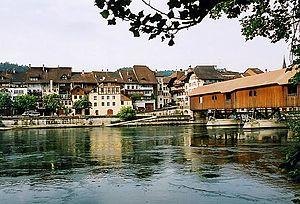
Büren an der Aare est une commune suisse du canton de Berne, située dans l'arrondissement administratif du Seeland.
Les plus beaux Villages de Suisse est une association suisse créée en 2015 pour promouvoir, diffuser et préserver le patrimoine culturel, naturel et rural des villages suisses. L'association est fondée sur le modèle français de l'association Les Plus Beaux Villages de France créée en 1982.
Un pont couvert est un pont construit le plus souvent en bois, mais parfois aussi en maçonnerie. Il comporte un plancher supporté par des longerons ou des traverses, appuyé sur deux poutres triangulées et couvert d'une toiture, d'où son nom.